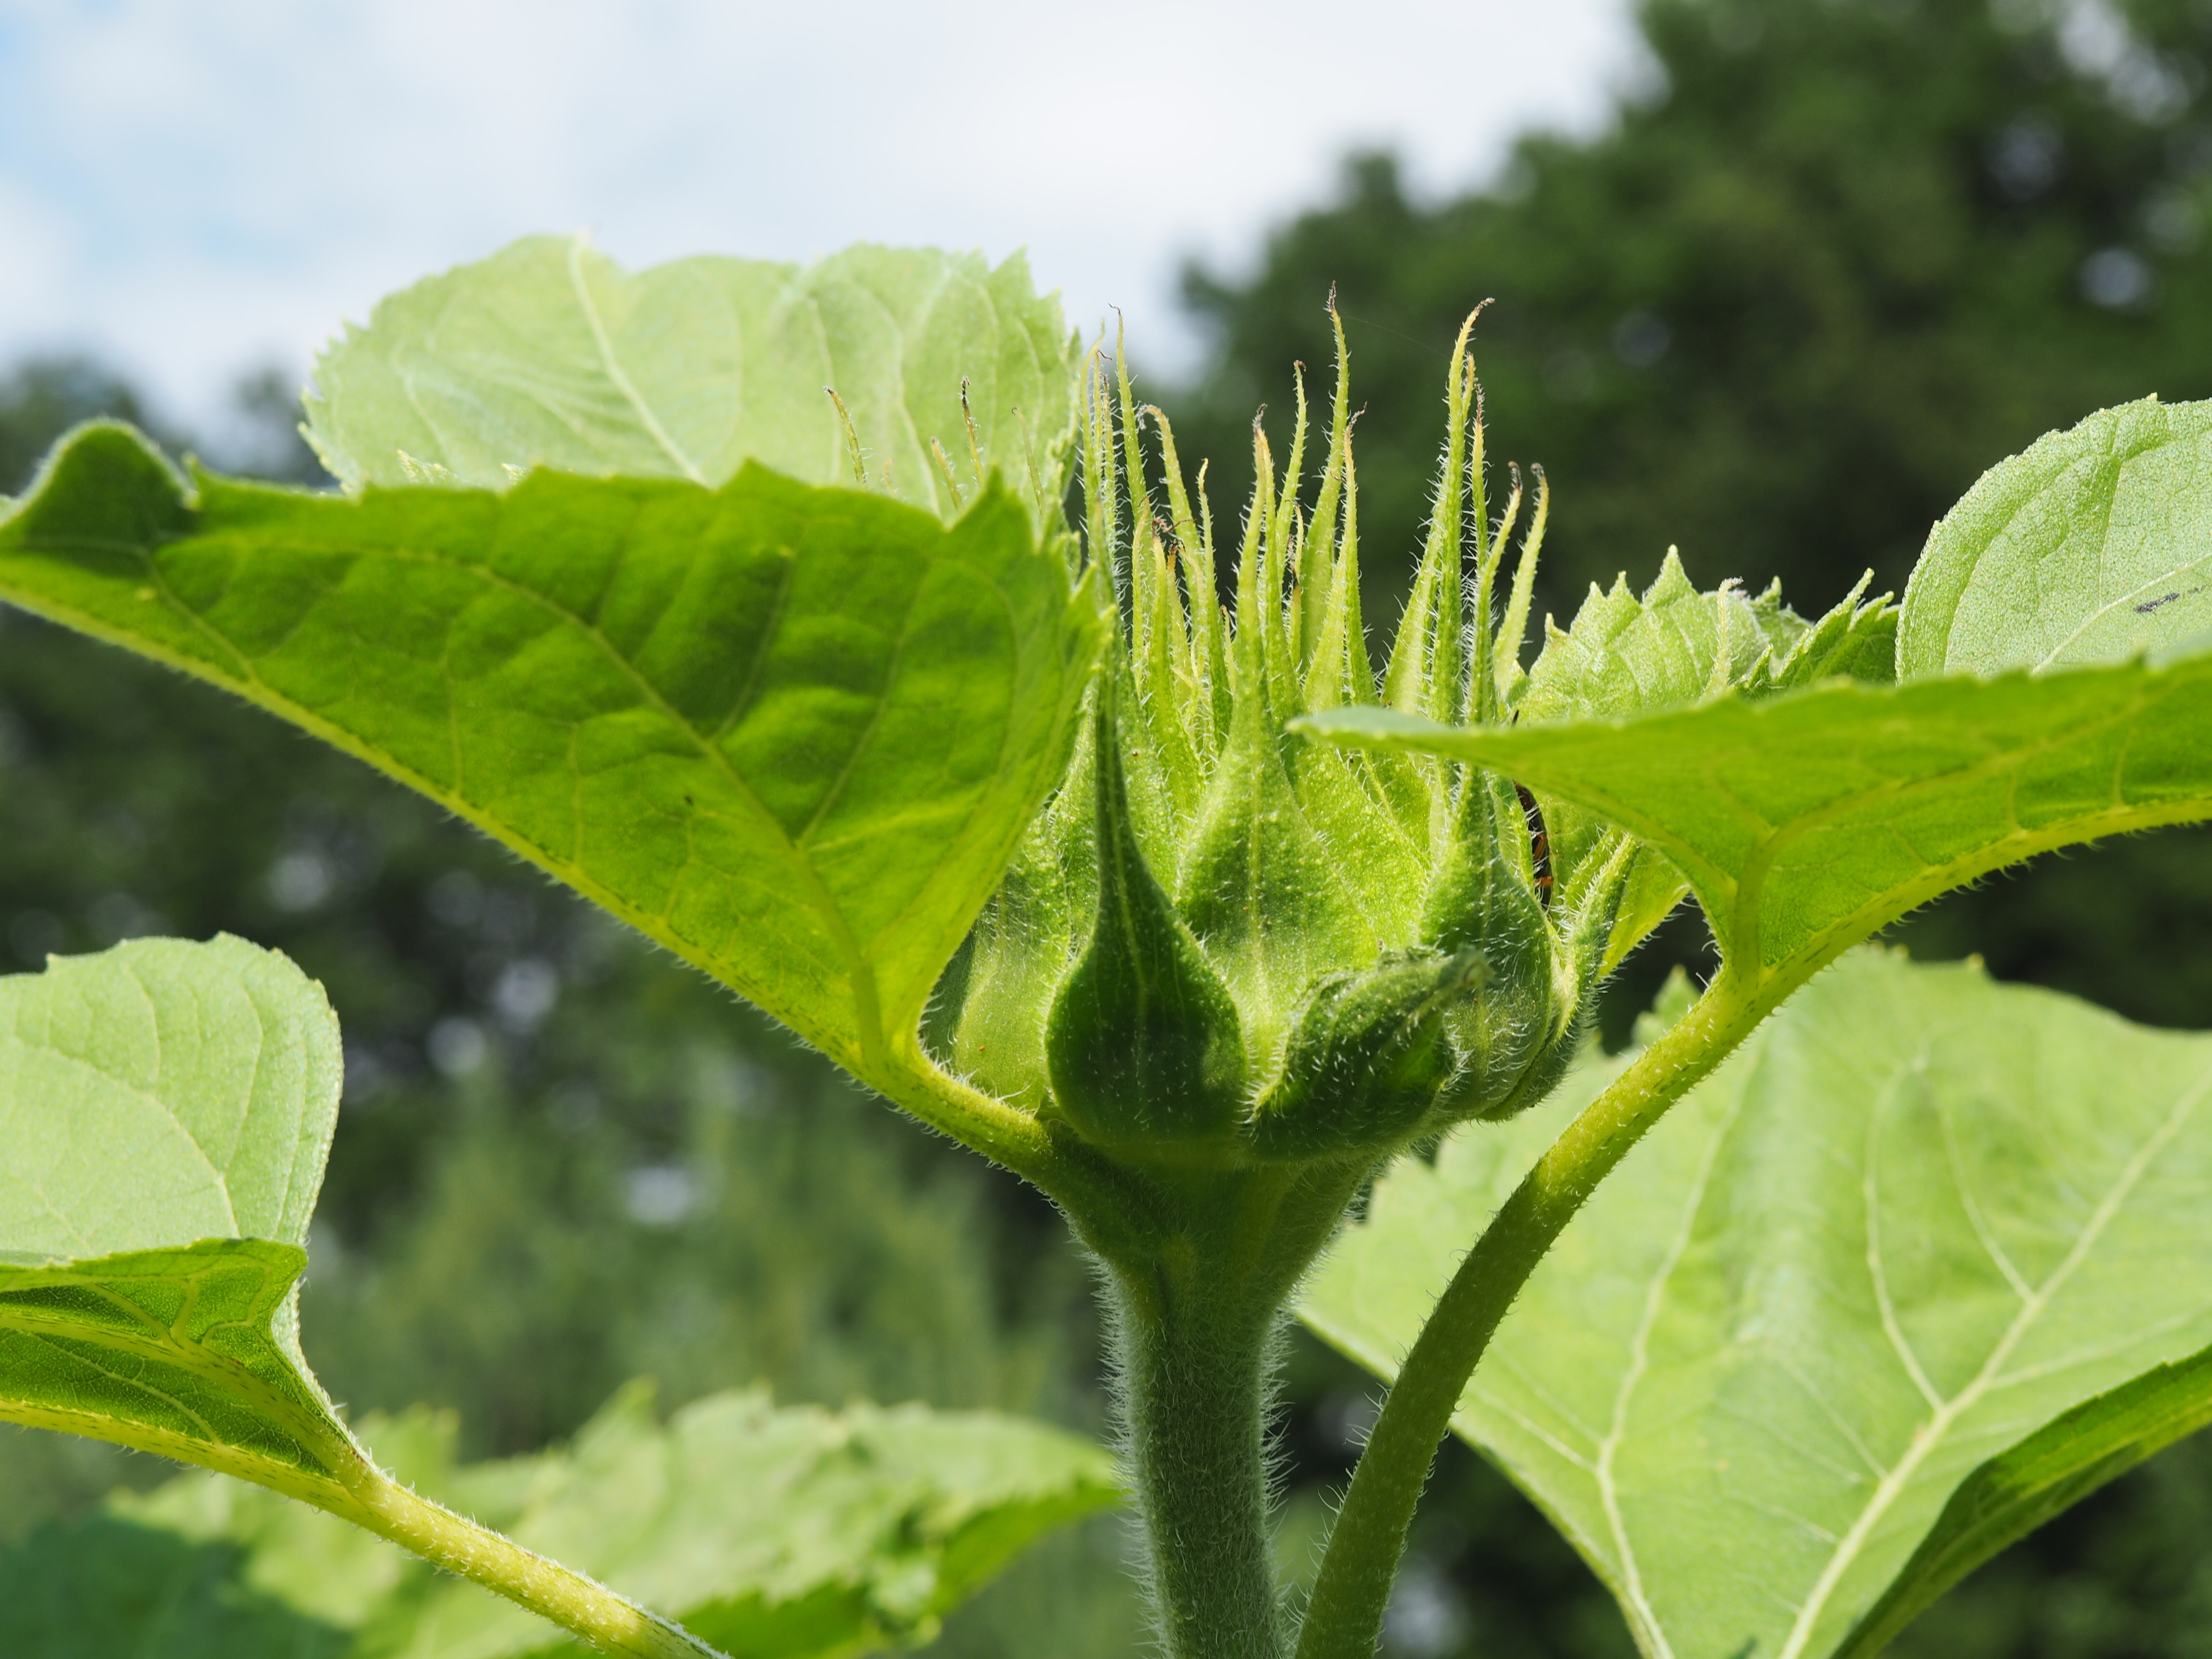
nature, blossom, plant, leaf, flower, bloom, food, green, herb, produce, vegetable, sun flower, bud, brassica, flowering plant, daisy family, summer flower, annual plant, land plant